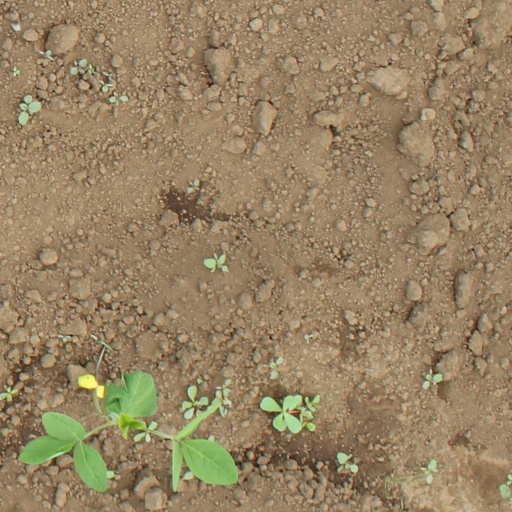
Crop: soybean